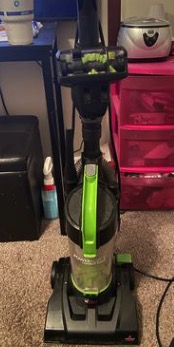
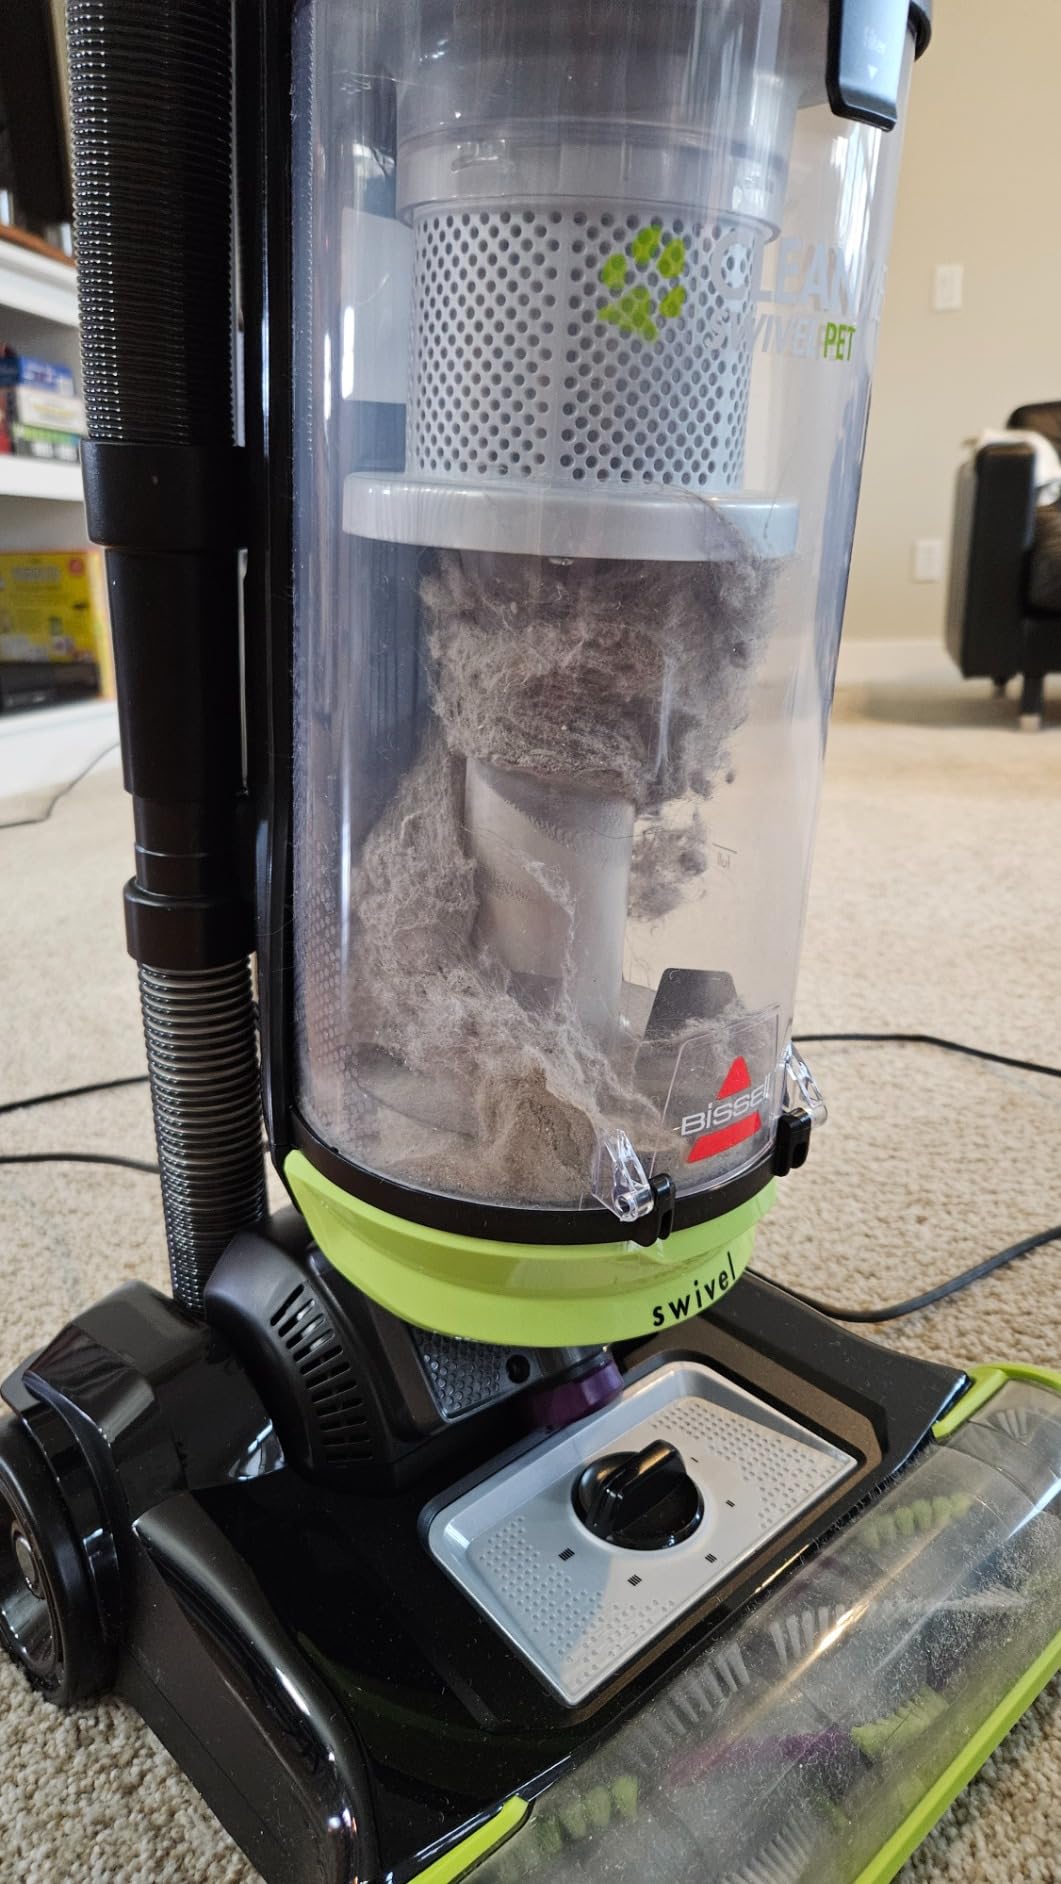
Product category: items_vacuum
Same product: no